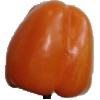
Label: Pepper Orange 1